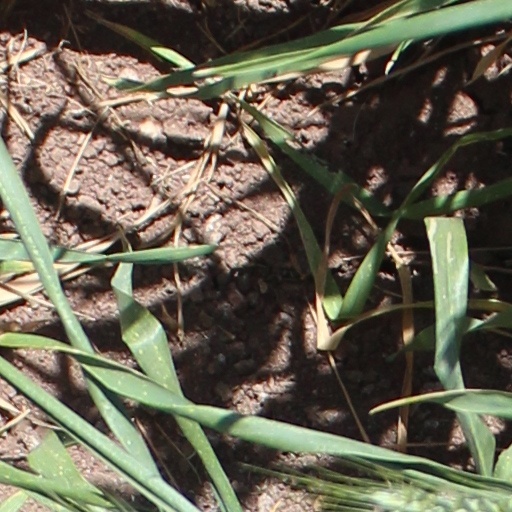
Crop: wheat